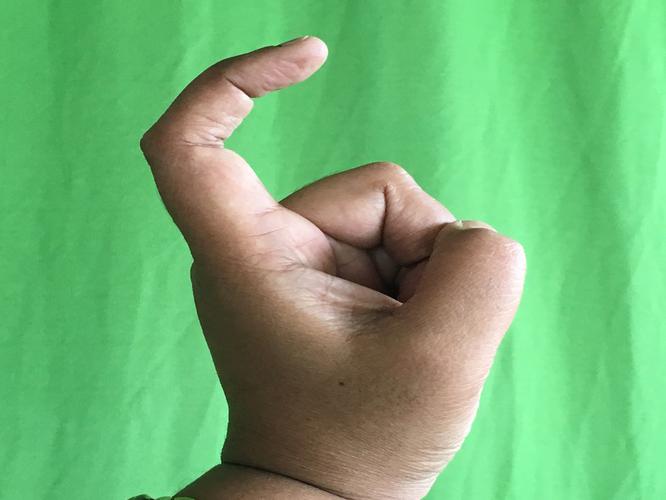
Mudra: Tamarachudam
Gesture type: single_hand